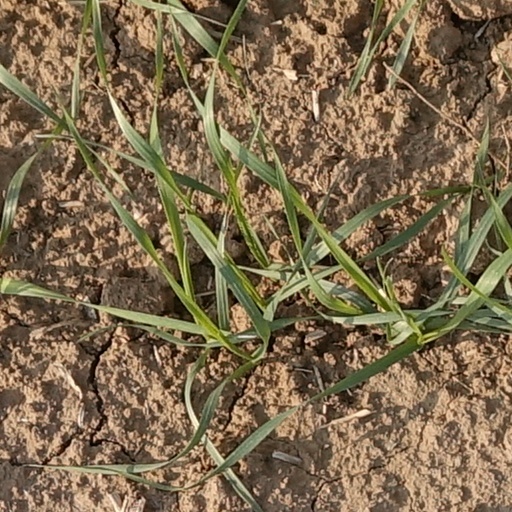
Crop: wheat